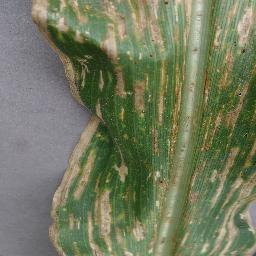
Label: Corn_(Maize)___Gray_Leaf_Spot_(Cercospora)